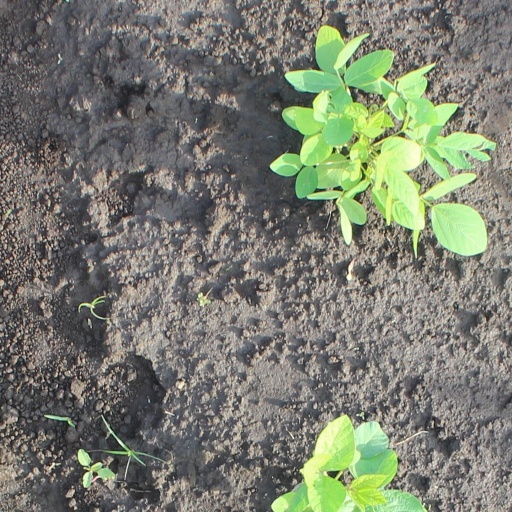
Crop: soybean